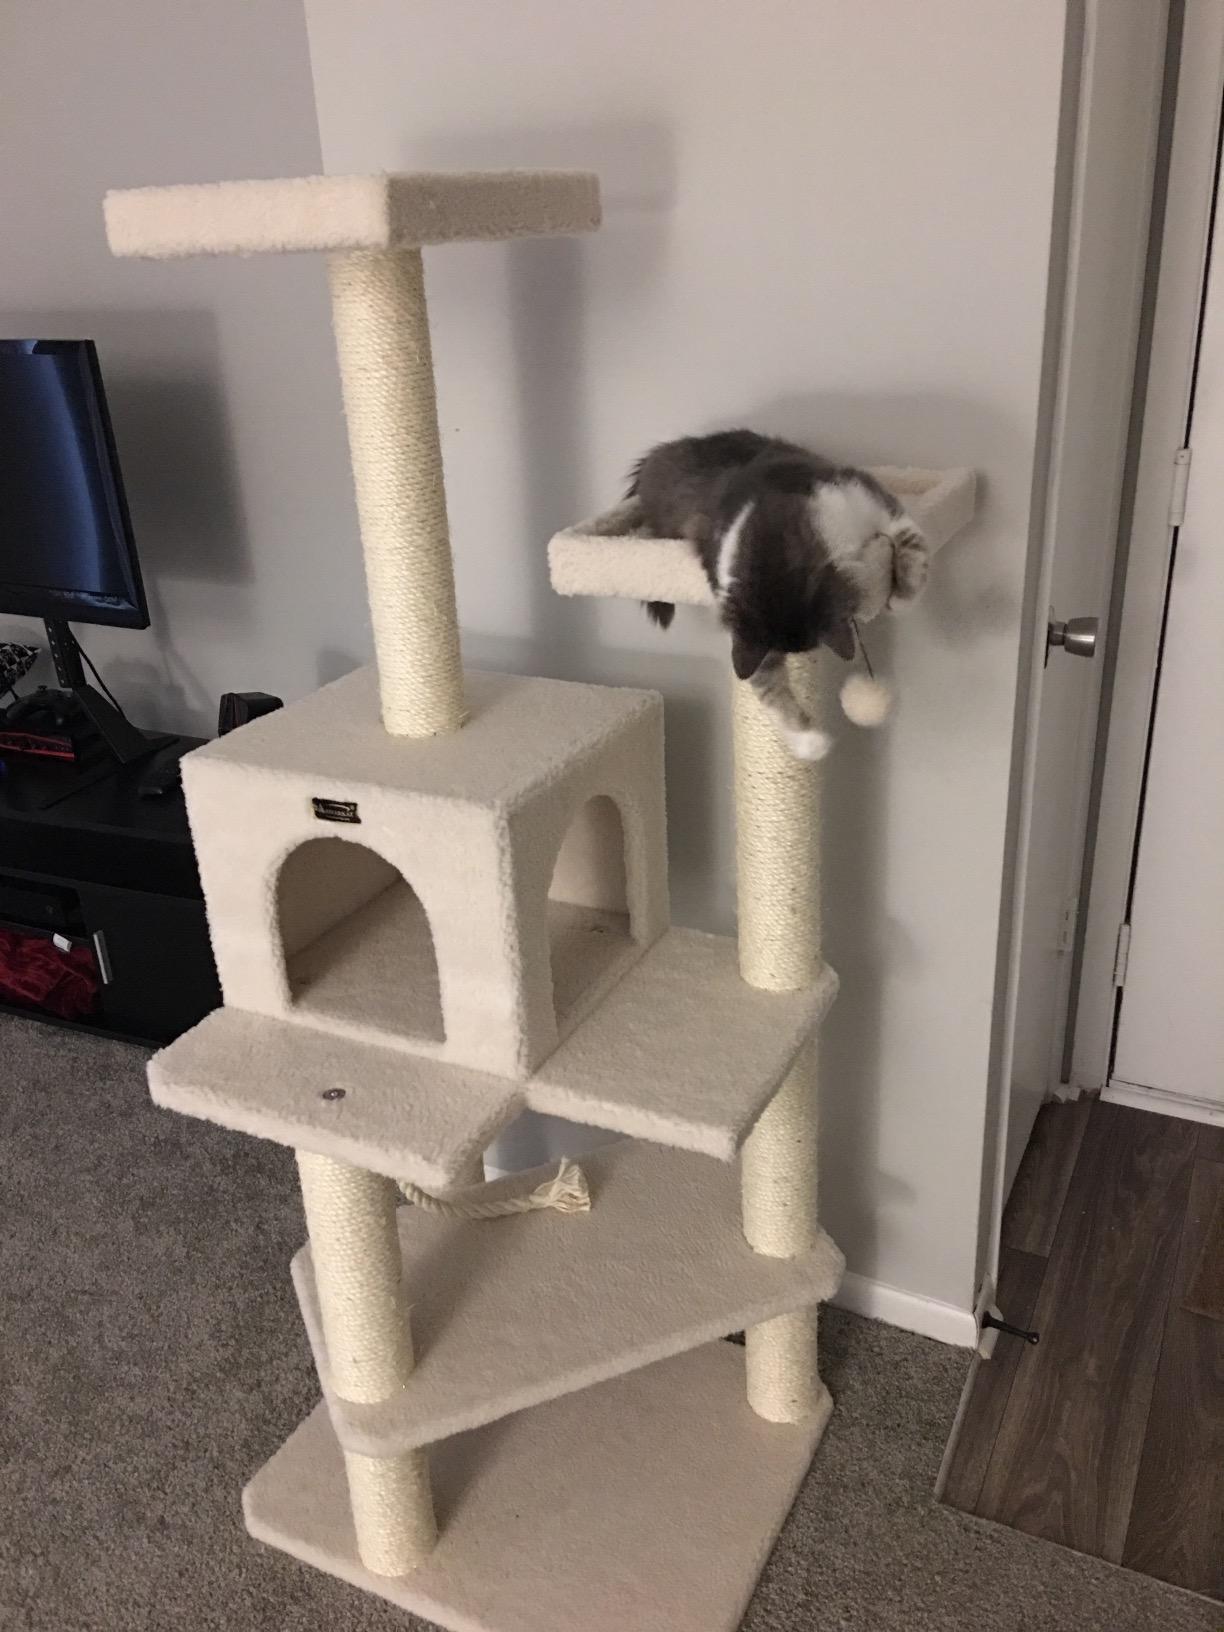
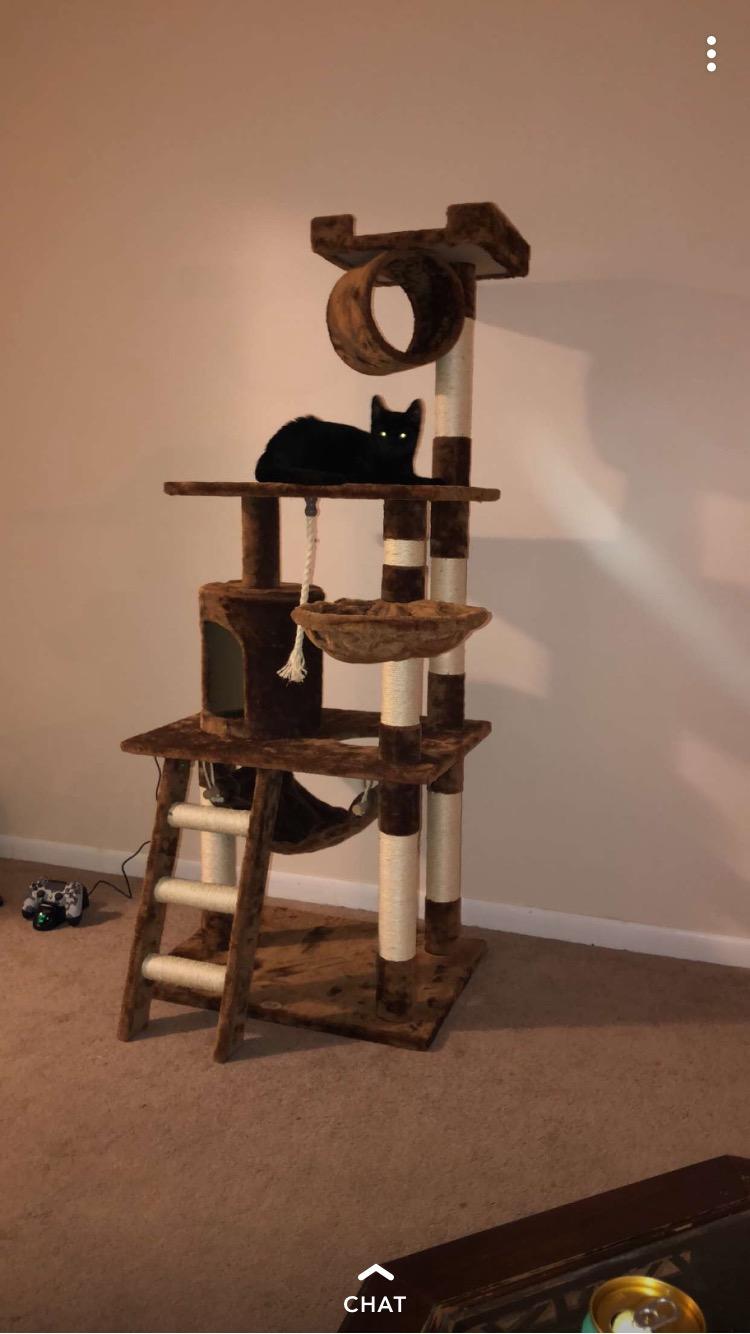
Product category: items_cat tree
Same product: no